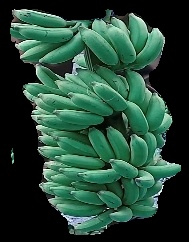
Variety: elakki-bale
Grade: grade1